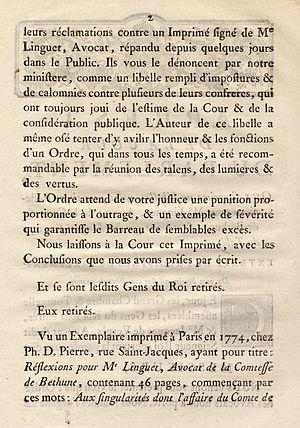
Arrest de la Cour du Parlement qui supprime un libelle de Linguet et le raye du Tableau, 11 février 1774, signé Nicolas Félix Vandive, page 2/3. Avocat général du roi Jacques de Vergès
Nicolas-Félix Van Dievoet dit Vandive, écuyer, né et décédé à Paris, Rue des Lavandières-Sainte-Opportune, le 1ᵉʳ juin 1792, est un greffier au Grand Conseil, greffier de l'audience du Conseil du roi, avocat au Parlement de Paris, conseiller notaire et secrétaire Maison et Couronne de France près la Cour du Parlement.
Simon-Nicolas-Henri Linguet, né le 14 juillet 1736 à Reims et guillotiné le 27 juin 1794 à Paris, est un avocat homme de lettres et propriétaire terrien, à la fois opposé aux philosophes, aux jansénistes, et surtout au libéralisme économique mis en place par la Révolution dont il dénonça avec virulence les conséquences pour les classes laborieuses.